Glazkov culture

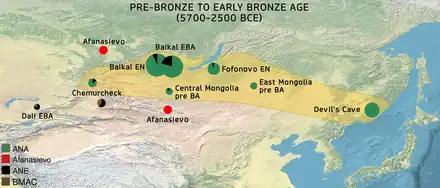
The Glazkovo culture (Baikal EBA) in context with other Ancient Northeast Asian-rich cultures.

All 4 tested Early Bronze Age individuals from the Ust-Ida burial site belonged to the Y-DNA haplogroup Q-YP4004 under Q1a2. Two earlier Late Neolithic burials from the same area yielded Y-haplogroups Q1a2 and N1c1.